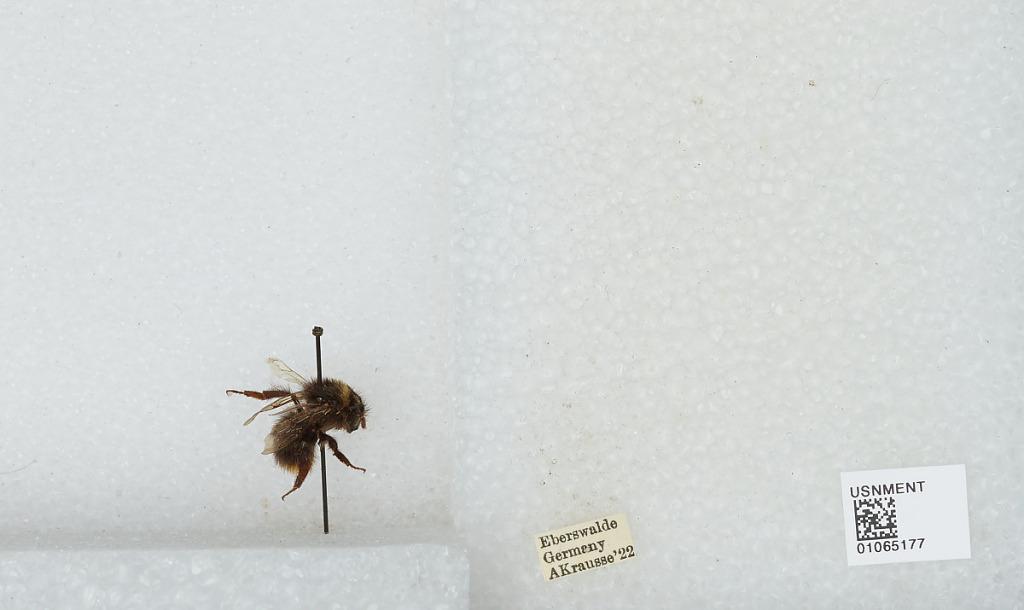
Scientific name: Bombus sp.
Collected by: A. Krausse
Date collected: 1922--
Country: Germany
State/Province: Brandenburg
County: Barnim
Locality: Eberswalde
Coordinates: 52.8356, 13.8182